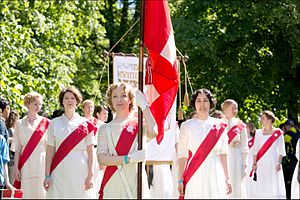
Kvindetoget
Genopførsel af Kvindetoget til valgretsfejringen 5. juni 2015 i København.
I anledning af 100-året for kvinders valgret i Danmark genopførte op mod 20.000 danske kvinder et historisk optog fra Kastellet i København til Christiansborg. Optoget, der oprindelig fandt sted 5. juni 1915, markerede kvindernes nyvundne stemmeret. Nationalmuseet genopførte altså optoget 100 år senere. Indførslen af kvinders stemmeret i 1915 var resultatet af en mangeårig kamp for ligestilling og demokratiske rettigheder for alle. Indtil 1915 havde kun 15&#160;% af befolkningen ret til at stemme og stille op til valg.
Danske Kvinders Valgretstog var et optog, der fandt sted Grundlovsdag, 5. juni 1915. Kvindetoget blev arrangeret af Dansk Kvindesamfund og blev styret af Thora Daugaard fra kontoret i Studiestrædet.